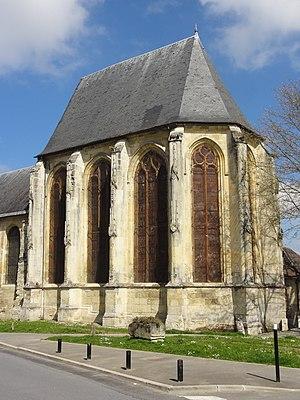
Église Saint-Acceul d'Écouen - voir titre.
L'église Saint-Acceul, située à Écouen, dans le Val-d'Oise, est la seule église en France placée sous le vocable de ce saint, mais elle possède une relique d'Andéol du Vivarais qui semble être le patron véritable de l'église. Le chœur et son collatéral ont été édifiés entre 1536 et 1554 pour le compte du connétable Anne de Montmorency, et constituent un ensemble élancé et élégant de style gothique flamboyant. Or, la principale richesse de l'église sont ses vitraux Renaissance du milieu du XVIᵉ siècle, qui ornent toutes les fenêtres du chœur et du collatéral. Aucune autre église du département n'a conservé tous ses vitraux d'origine. D'autre part, le clocher Renaissance est demeuré inachevé, et la basse nef construite à l'économique au début du XVIIIᵉ siècle s'accorde mal avec le chœur. L'église et ses vitraux font l'objet d'un classement précoce aux monuments historiques par liste de 1840, au moment même de l'instauration de ce type de protection. Dans ce contexte, la façade principale jusque-là provisoire est construite en 1854 selon un projet du siècle précédent resté sans suite.